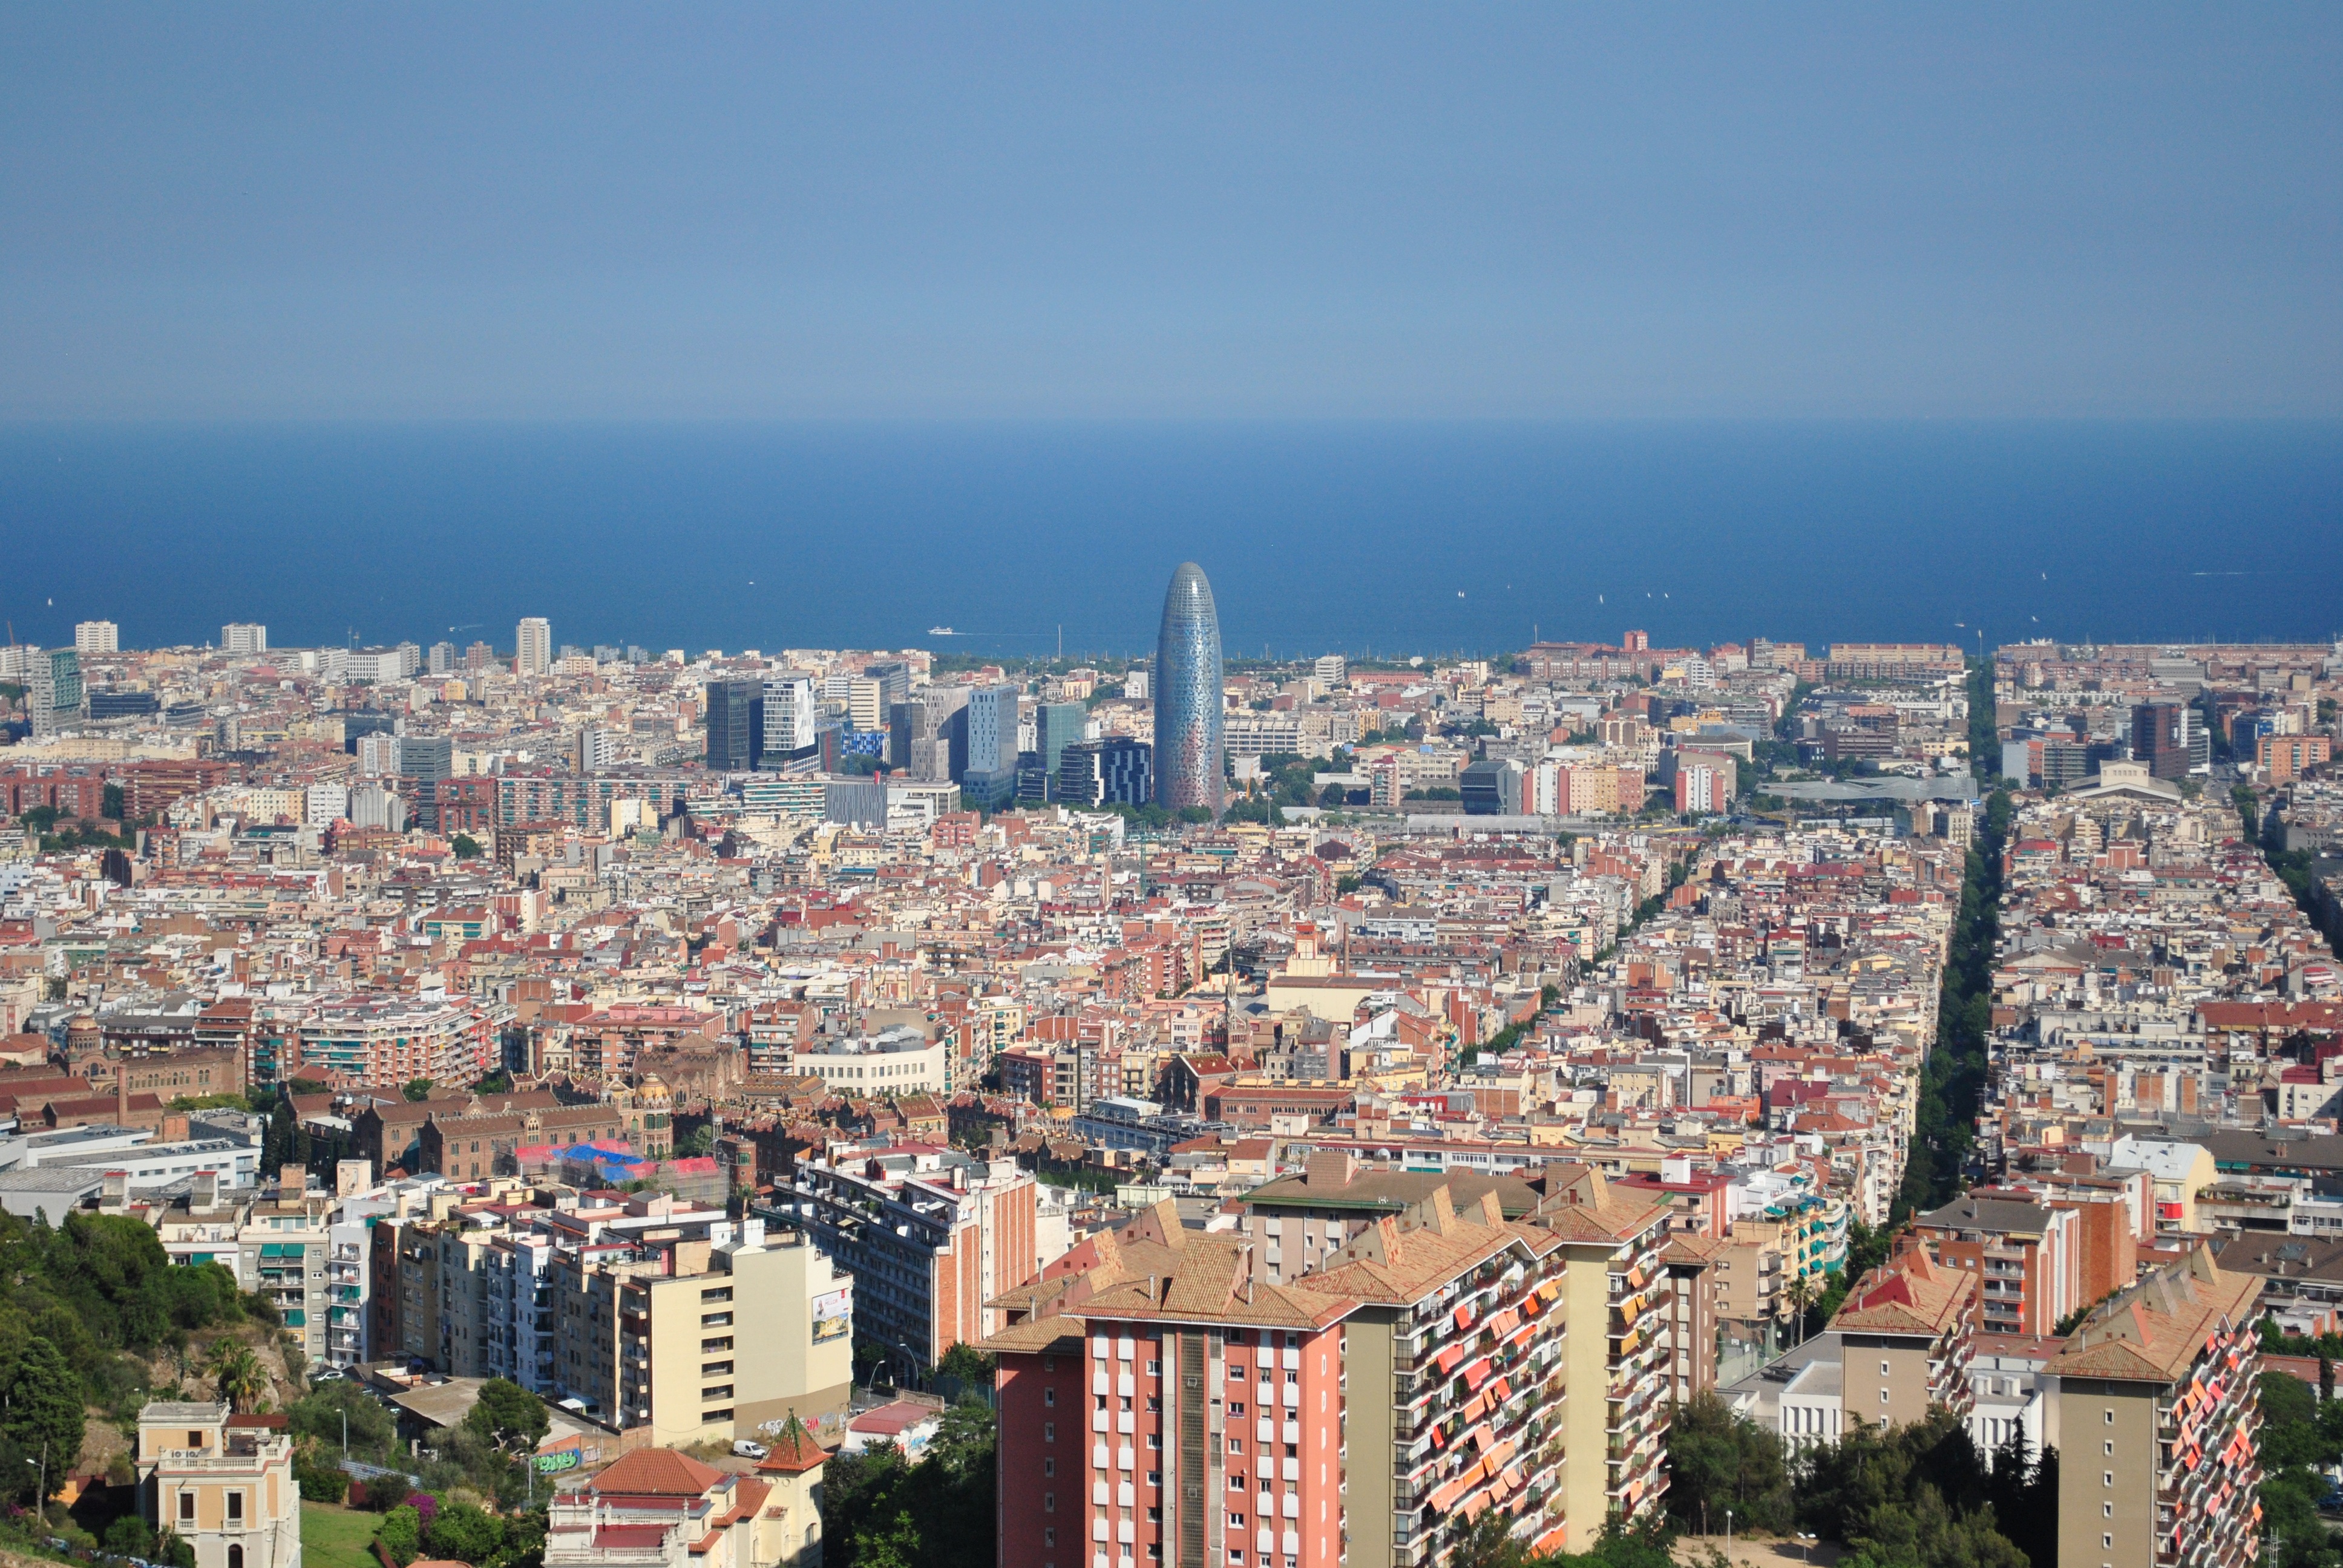
landscape, sea, water, horizon, sky, skyline, street, photography, town, city, coastal, skyscraper, cityscape, panorama, downtown, mediterranean, landmark, port, barcelona, tower block, district, avenue, buildings, glories, metropolis, neighbourhood, bird's eye view, aerial photography, urban area, residential area, geographical feature, human settlement, metropolitan area